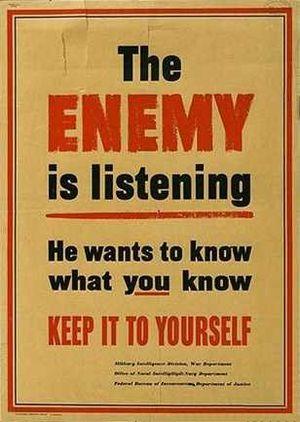
OPSEC est une méthode pour se prémunir des risques que peut courir une structure si des informations sensibles sont acquises par un adversaires à cette structure.